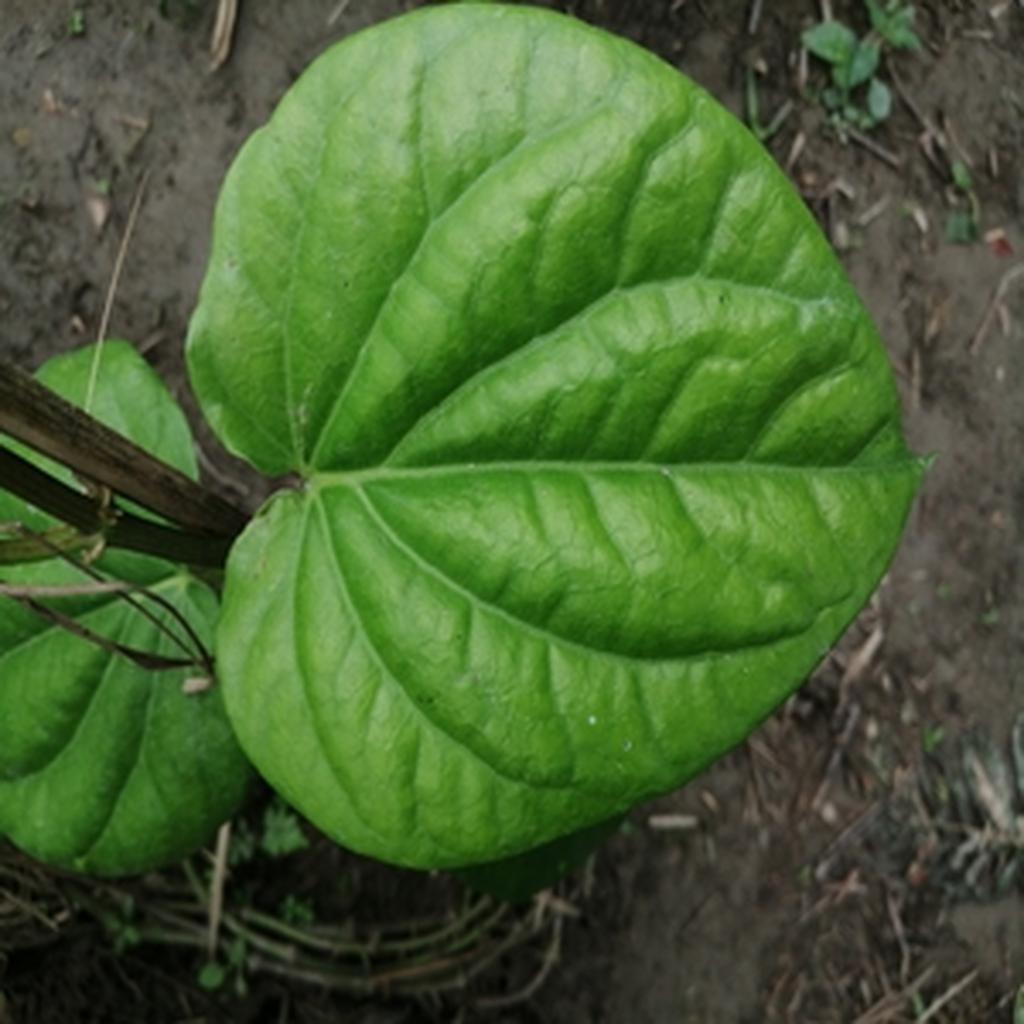
Label: Healthy_Leaf